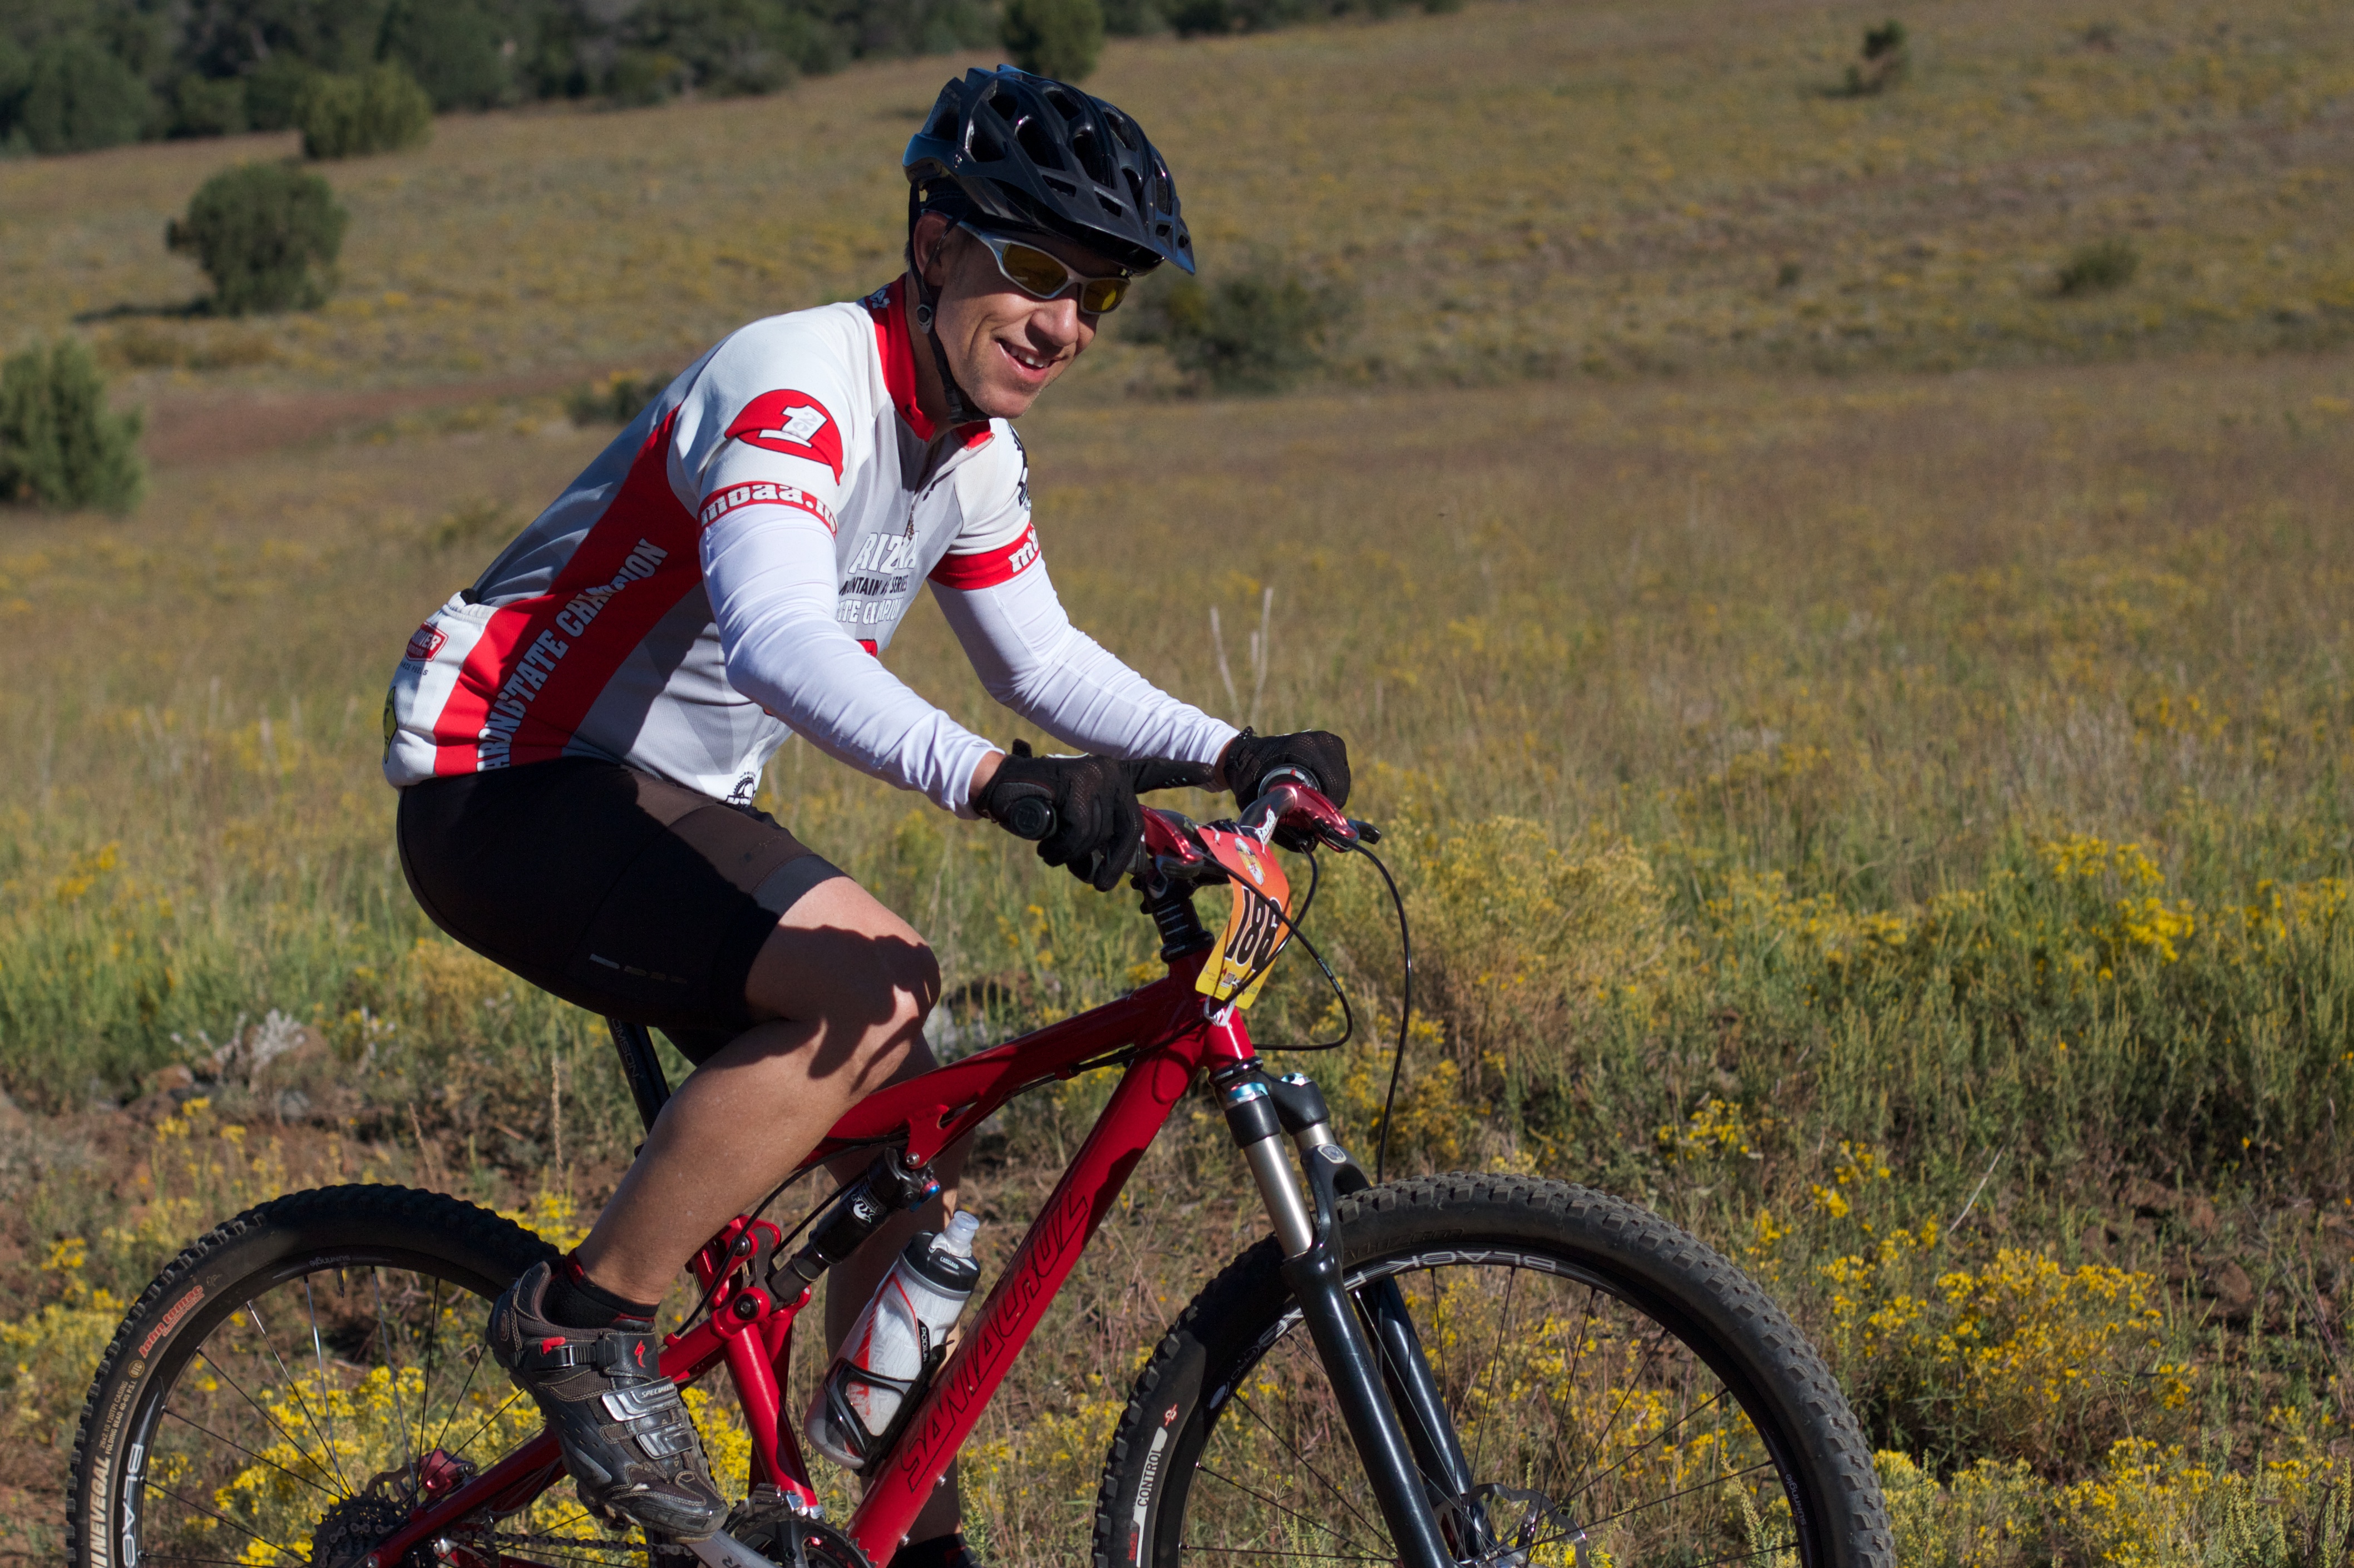
bicycle, recreation, vehicle, sports equipment, mountain bike, cycling, race, sports, racing, fotr, mountain biking, road cycling, land vehicle, outdoor recreation, cycle sport, cyclo cross bicycle, cyclo cross, bicycle racing, road bicycle, racing bicycle, road bicycle racing, duathlon, mountain bike racing, cross country cycling